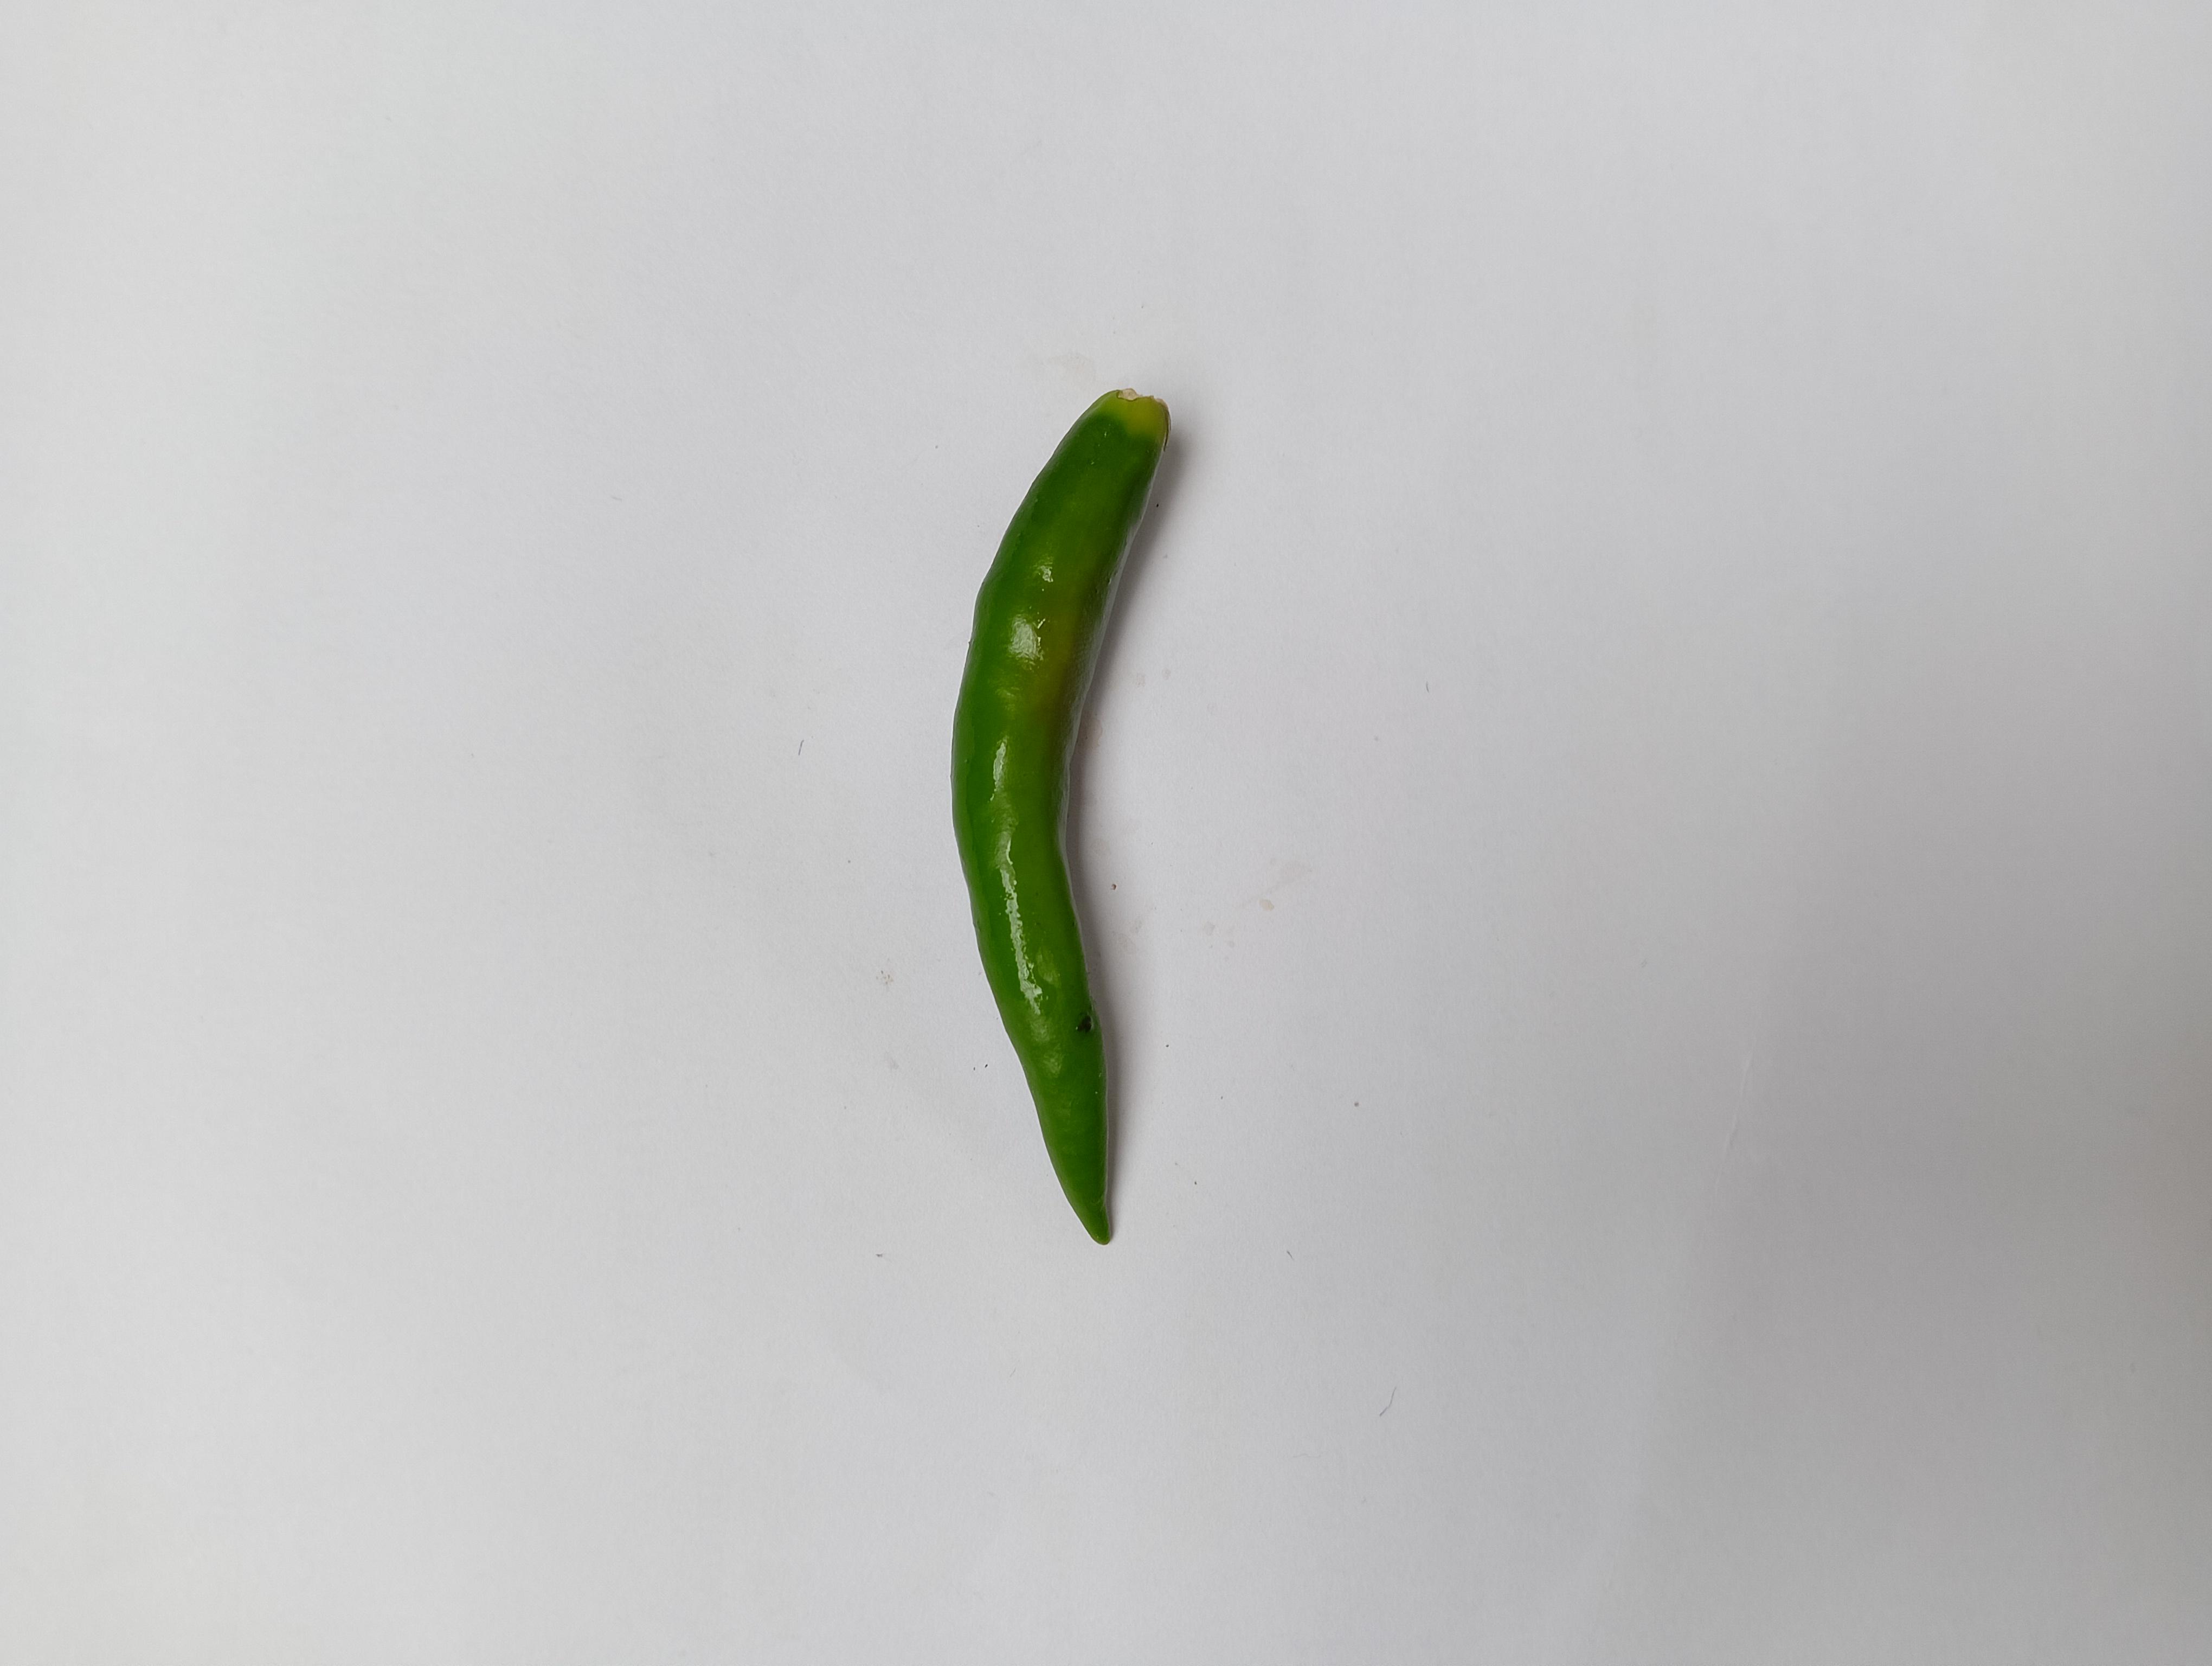
Label: Green Chili